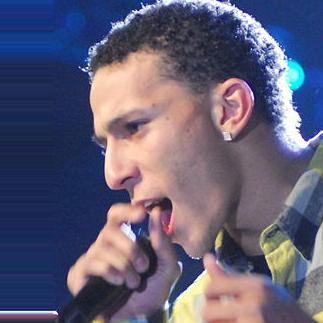
Age: 19